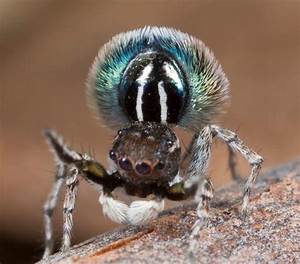
Label: spider